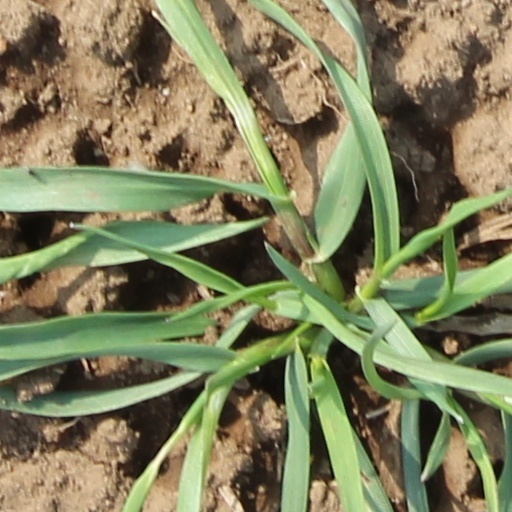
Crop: wheat